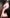
Number: 2